NCAA GameBreaker 2000

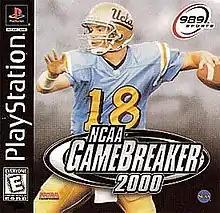
Cover art featuring Cade McNown

NCAA GameBreaker 2000 is a 1999 American football video game developed by Red Zone Entertainment and published by 989 Sports for the PlayStation. The game featured former UCLA Bruins quarterback Cade McNown on the cover.